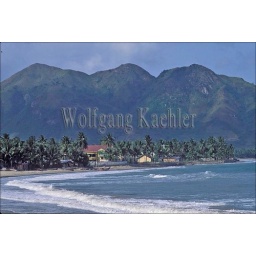
Vietnam, south central coast, nha trang, beach near chong rock